Curiosity (rover)

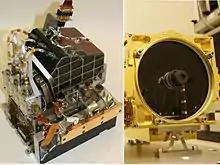
The internal spectrometer (left) and the laser telescope (right) for the mast

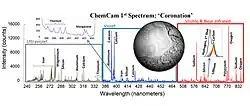
First laser spectrum of chemical elements from ChemCam on "Curiosity" ("Coronation" rock, August 19, 2012)

ChemCam is a suite of two remote sensing instruments combined as one: a laser-induced breakdown spectroscopy (LIBS) and a Remote Micro Imager (RMI) telescope. The ChemCam instrument suite was developed by the French CESR laboratory and the Los Alamos National Laboratory. The flight model of the mast unit was delivered from the French CNES to Los Alamos National Laboratory. The purpose of the LIBS instrument is to provide elemental compositions of rock and regolith, while the RMI gives ChemCam scientists high-resolution images of the sampling areas of the rocks and regolith that LIBS targets. The LIBS instrument can target a rock or regolith sample up to away, vaporizing a small amount of it with about 50 to 75 5-nanosecond pulses from a 1067 nm infrared laser and then observes the spectrum of the light emitted by the vaporized rock.